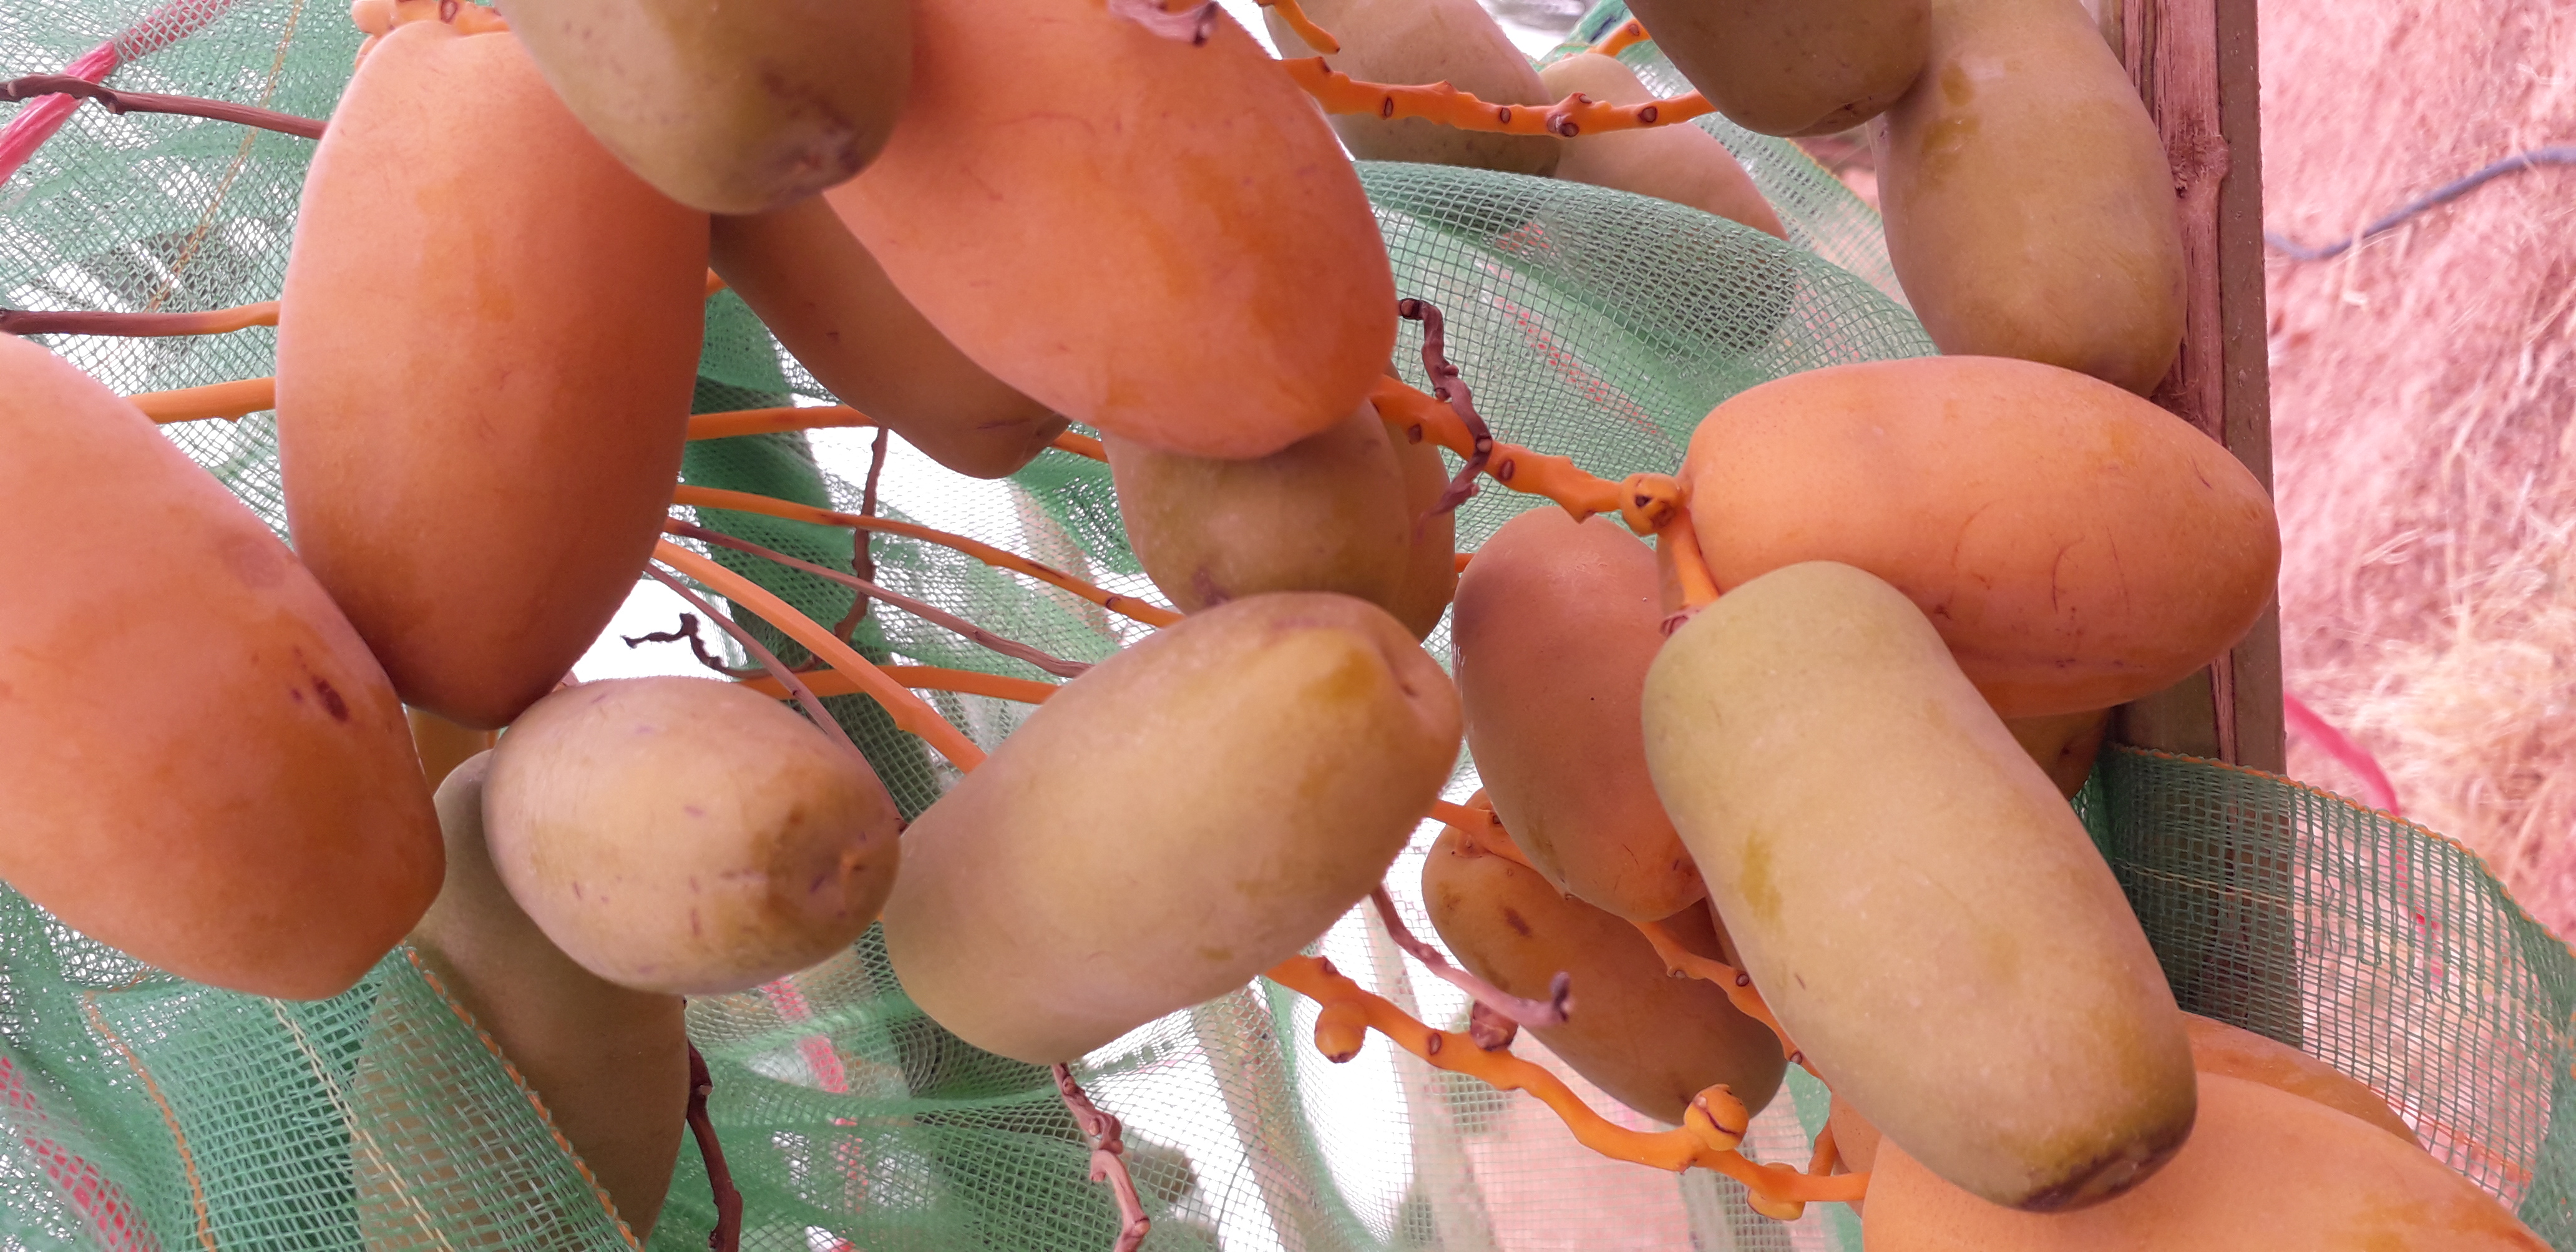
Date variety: Boumajhoul